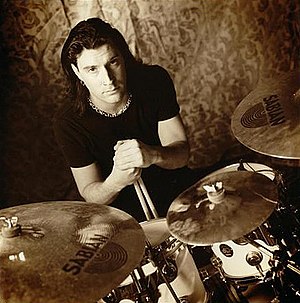
Sean Kinney
Sean Kinney i 2002
Sean Howard Kinney er en amerikansk trommeslager i Alice in Chains, det kendte Grunge-band fra 1987.